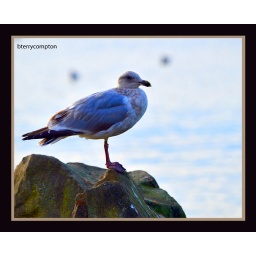
Seagull sitting on the shore on a rock at Salt Water Park in Puget Sound.